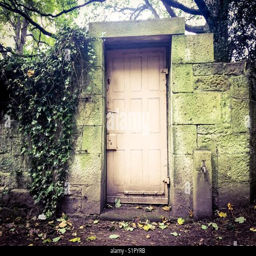
old door in a forgotten garden